Anna Troberg

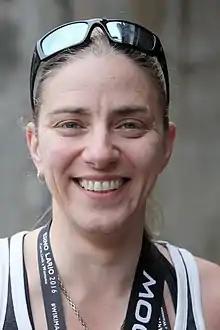
Troberg at Wikimania 2016

Anna Troberg (born 9 April 1974) is a translator, author, and former party leader of the Swedish Pirate Party.